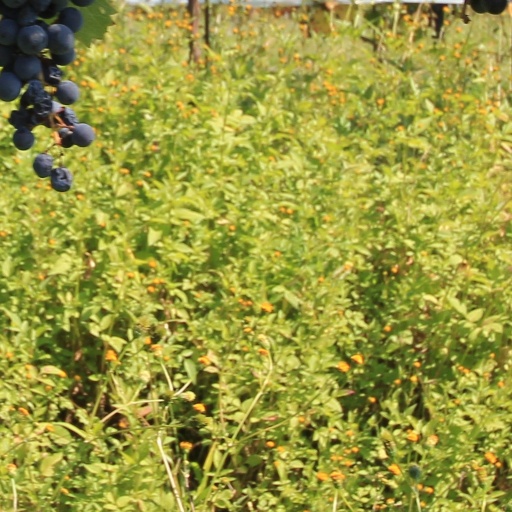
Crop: grape